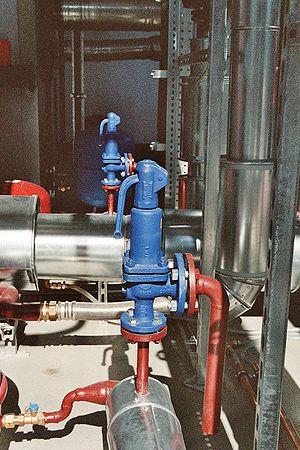
Une soupape de sûreté ou soupape de sécurité est un dispositif de protection contre les surpressions, dans des installations devant supporter de fortes pressions mais qui pourraient être endommagées, voire détruites, si la pression devenait trop élevée.